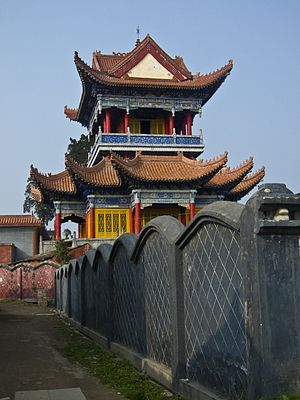
Hanzhong / Administrative enheder
Daoisttempel i Hanzhong
Hanzhong er en by på præfekturniveau i den sydvestlige del af provinsen Shaanxi i det centrale Kina. Bypræfekturet har et areal på 27.246 km², og en befolkning på 3.780.000 mennesker; det ligger langs den øvre del af floden Hanjiangs løb, syd for Qinlingbjergene og nord for Bashanbjerget.